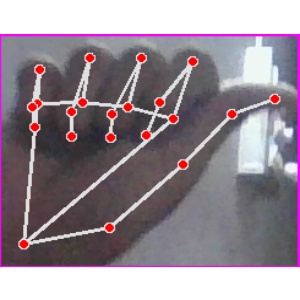
अक्षर: छ